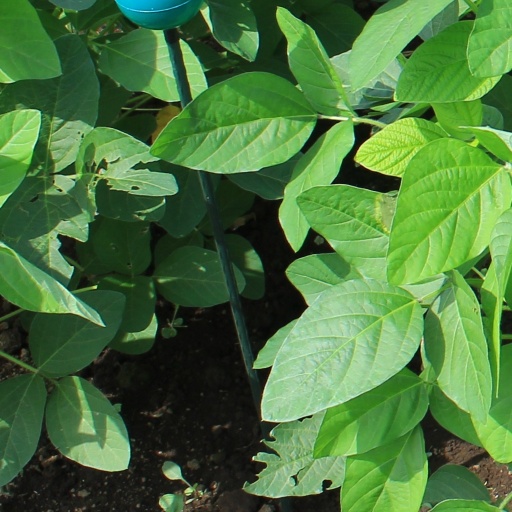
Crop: soybean